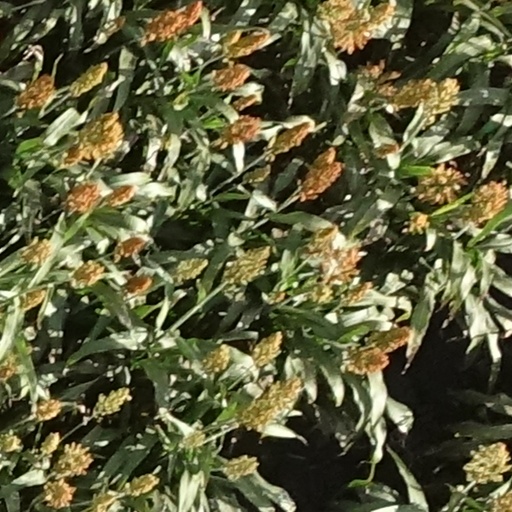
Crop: sorghum